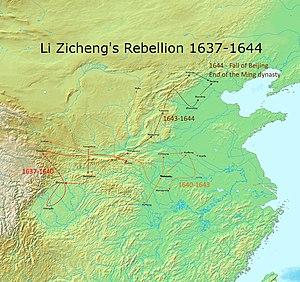
Les révoltes paysannes de la fin de la dynastie Ming sont une série de soulèvements ayant lieu en Chine au cours des dernières décennies de la dynastie Ming, entre 1628 et 1644. Elles sont provoquées par des catastrophes naturelles qui ravagent les provinces du Shaanxi, Shanxi et Henan, couplé au développement d'un chômage massif dans ces même provinces. Cette crise de l’emploi est provoquée par la réduction du financement du service postal par la cours impériale Ming, qui cherche à faire des économie car la lutte contre la rébellion She-An et la guerre contre les Jürchens ont vidés le trésor impérial. Incapable de faire face à trois crises majeures en même temps, la dynastie Ming s'effondre en 1644.